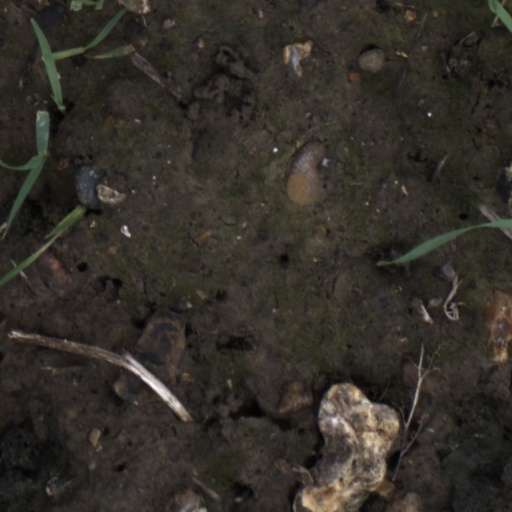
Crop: wheat